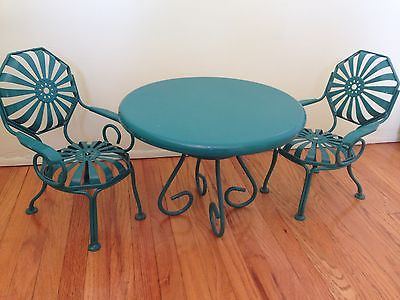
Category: table